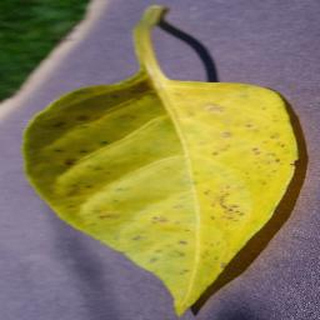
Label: bell_pepper_bacterial_spot